Blaenycoed

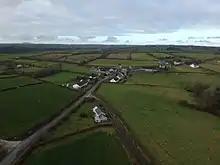
Blaen-y-coed from a drone

Blaenycoed, or Blaen-y-coed is a village situated between Carmarthen and Newcastle Emlyn, Wales, of 17 houses, a Welsh Independents chapel, a postbox and small farms. "Blaen-y-coed" literally translates to mean "Head-of-the-wood.". Woodland Rise is a camping and caravanning site in the village.